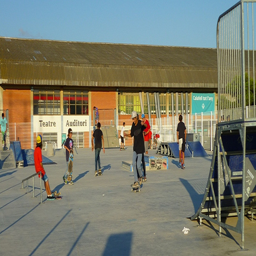
Young people riding their skate boards in front of a store.
A skate park occupied by several young people skating.
A group of kids ride their skateboards outside an auditorium.
A group of teenagers riding skateboards on a playground.
A group of skateboarders at a skate park.